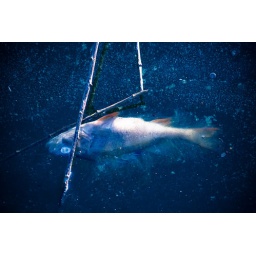
Dead fish in a city lake, blue version